Rónald Gómez

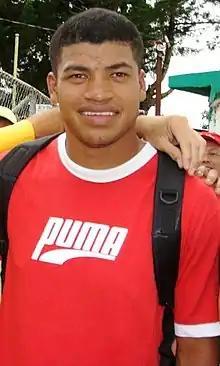
Gómez in 2007

Rónald Gómez Gómez (born 24 January 1975) is a Costa Rican former football forward and manager. He is the current manager for Liga Nacional club Coatepeque Fútbol Club.